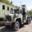
Label: truck